Nanny van

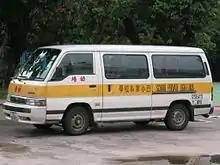
A modern Nissan Urvan nanny van. It is larger than those of the 1980s.

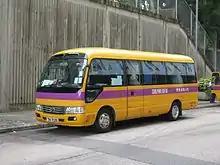
Toyota Coaster school private light bus in 2016

The nanny van or school private light bus is a kind of school bus service in Hong Kong. At its peak of popularity during the 1980s, it had become a form of "illegal" public transportation. Subsequently, due to unauthorized use of the vans, the government banned them as a form of public transportation and required all existing nanny vans to register and operate on designated routes.